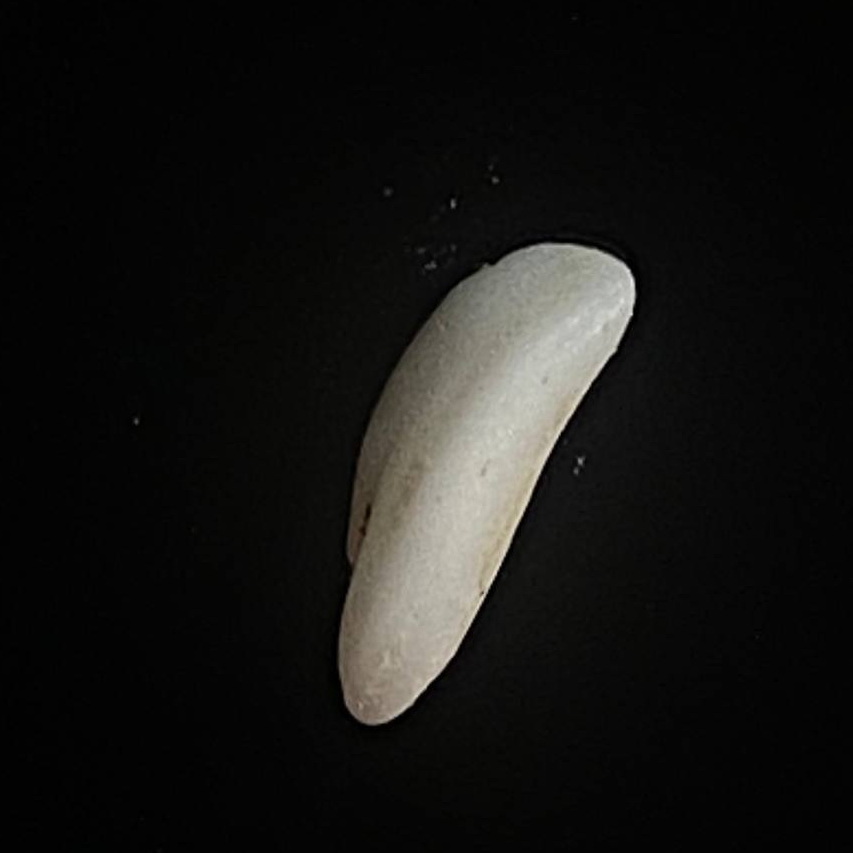
Rice variety: Lal_Binni